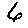
Label: 6